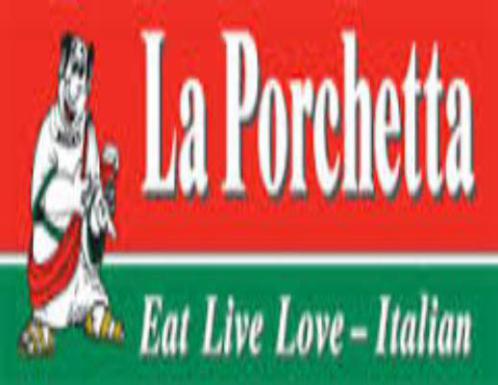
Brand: la porchetta
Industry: Food